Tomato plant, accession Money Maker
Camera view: vertical (180 deg); turntable rotation: 270 degrees
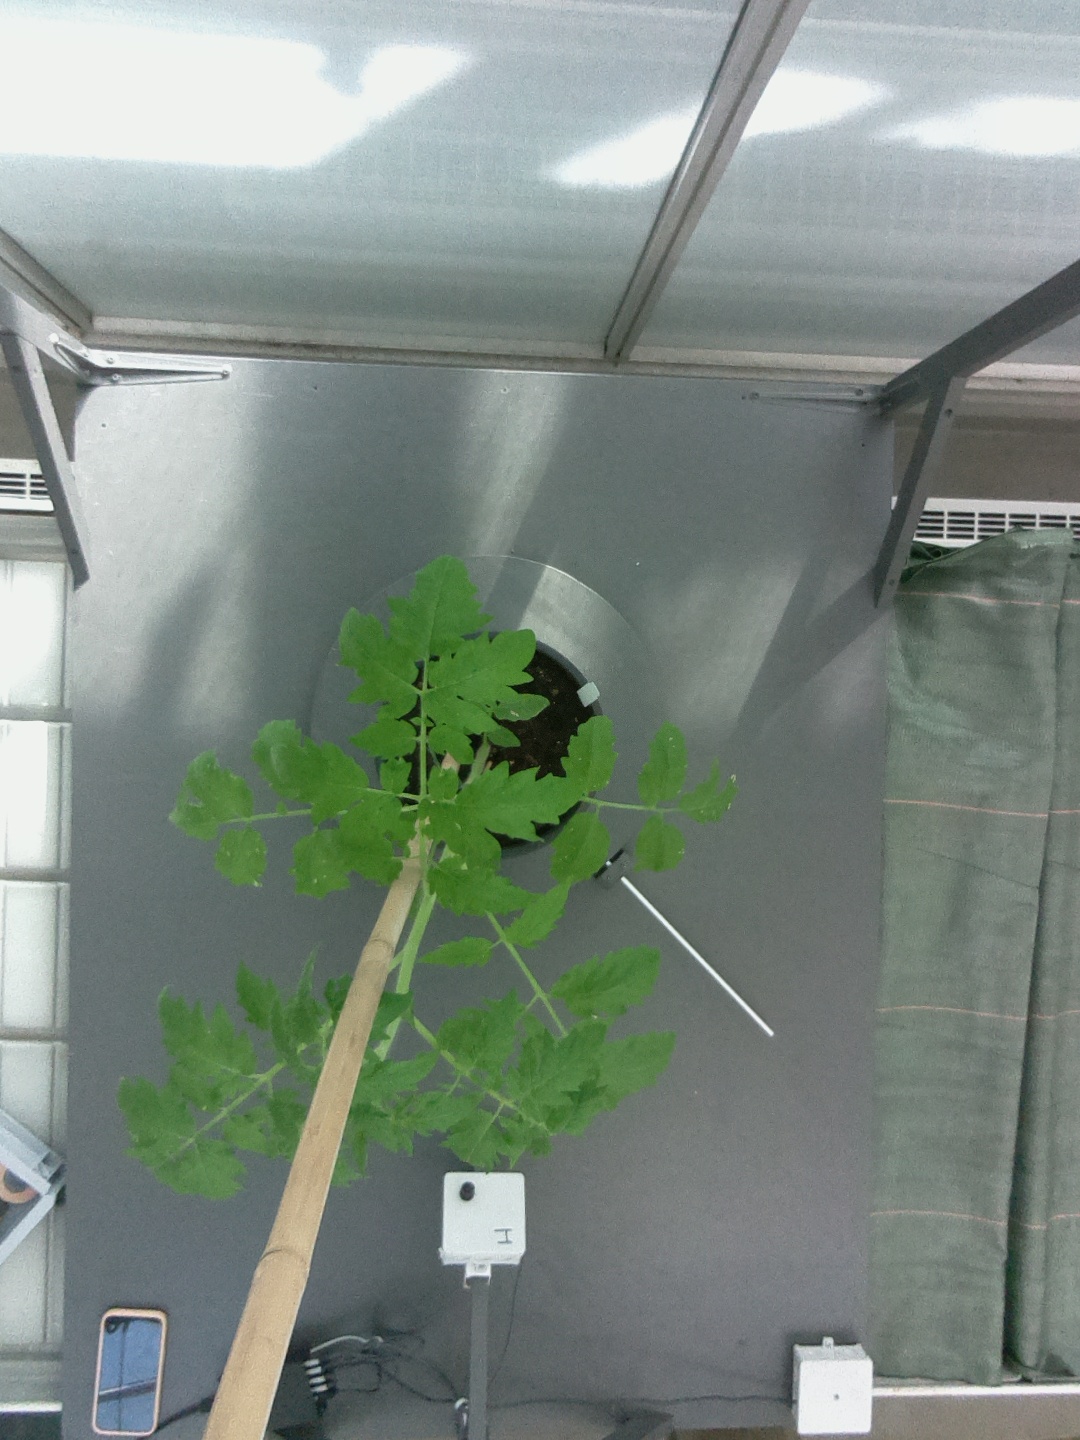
BBCH growth stage 15: 10 of true leaves visible